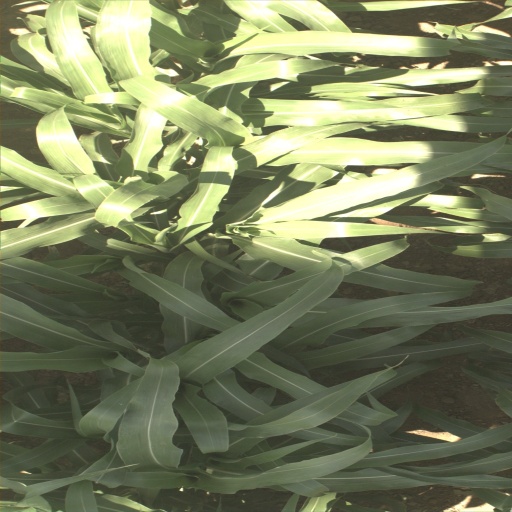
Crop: sorghum